Carlos Pérez (pitcher)

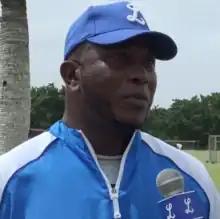
Pérez as a coach with Tigres del Licey in 2016

Carlos Gross Pérez (born April 14, 1971) is a Dominican former pitcher in Major League Baseball and the brother of former major league players Melido Pérez and Pascual Pérez.